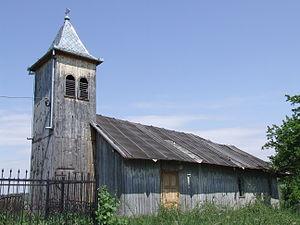
Miheșu de Câmpie est une commune roumaine du județ de Mureș, dans la région historique de Transylvanie et dans la région de développement du Centre.